Sigge Fürst

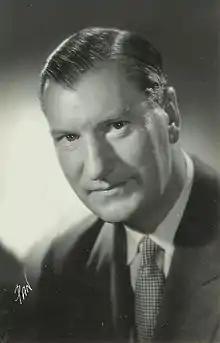

Karl Sigurd Tore "Sigge" Fürst (3 November 1905 – 11 June 1984) was a Swedish film actor who appeared in more than 130 films. He was born in Stockholm, Sweden and died there of lung cancer in 1984.